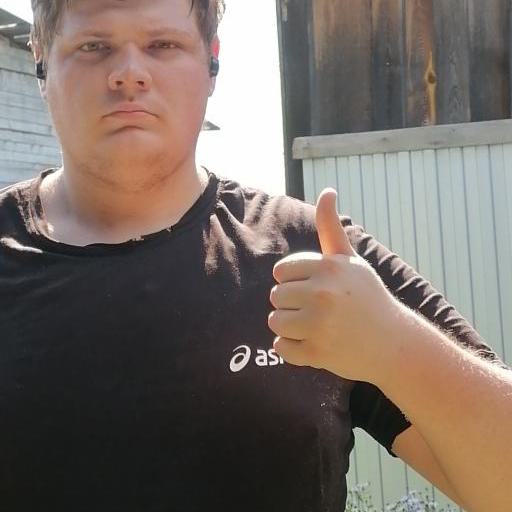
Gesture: like